Trulte Heide Steen

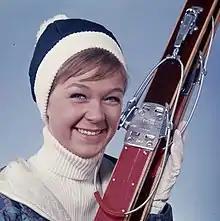
Trulte Heide Steen, 1962

Trulte Heide Steen (a.k.a. Anne Katrine Heide Steen, born 1943) is a Norwegian actress and singer.